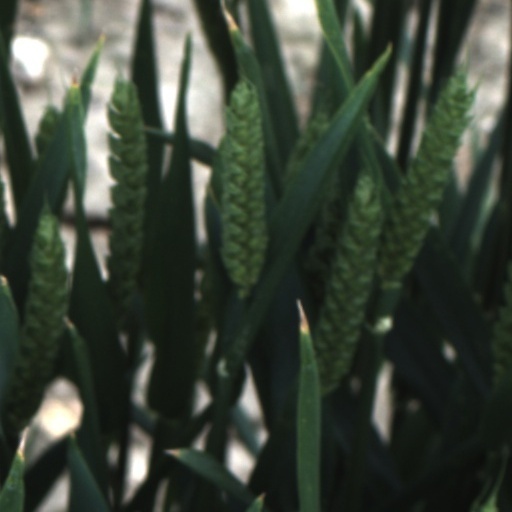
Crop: wheat